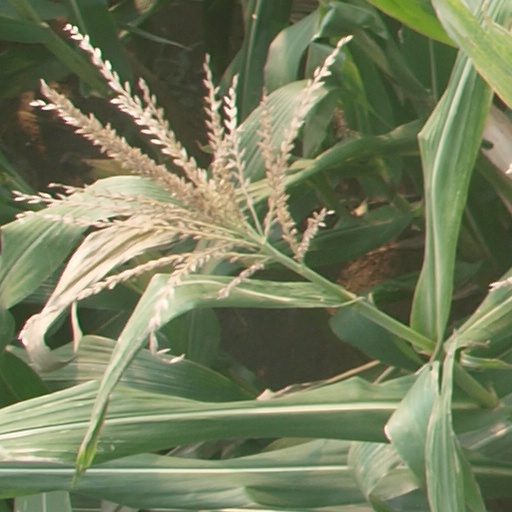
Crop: maize; corn